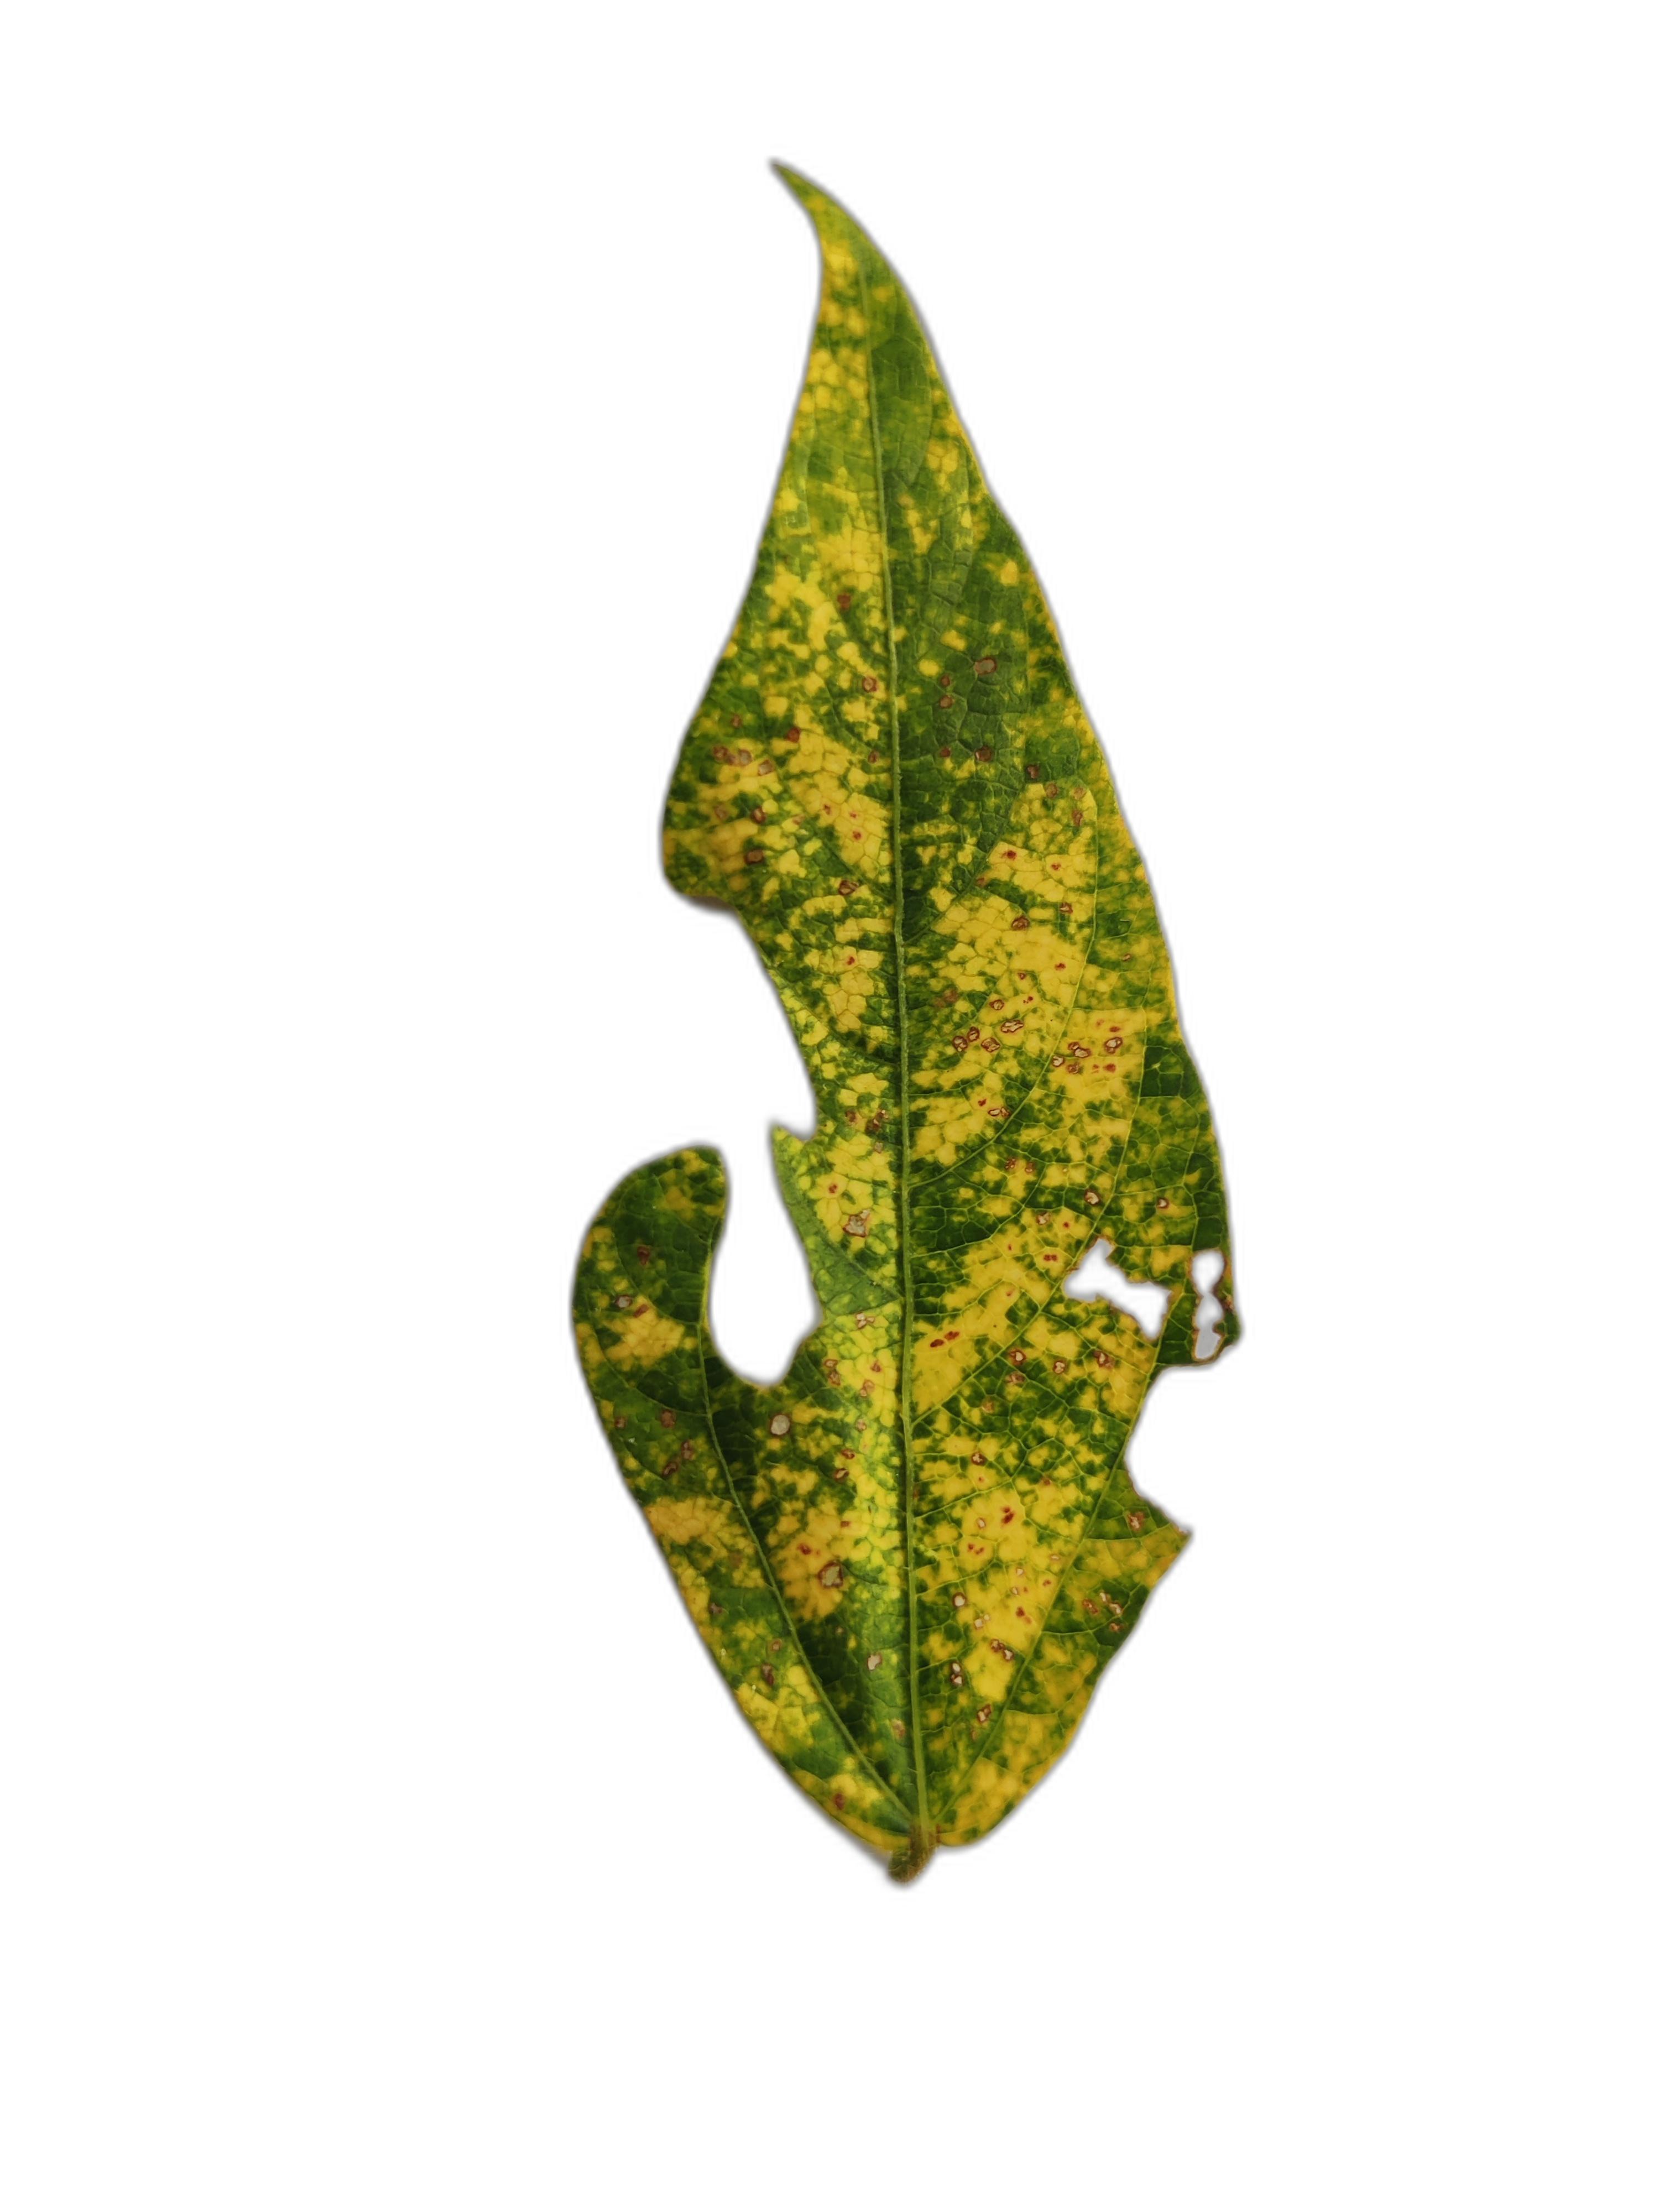
Label: Yellow Mosaic